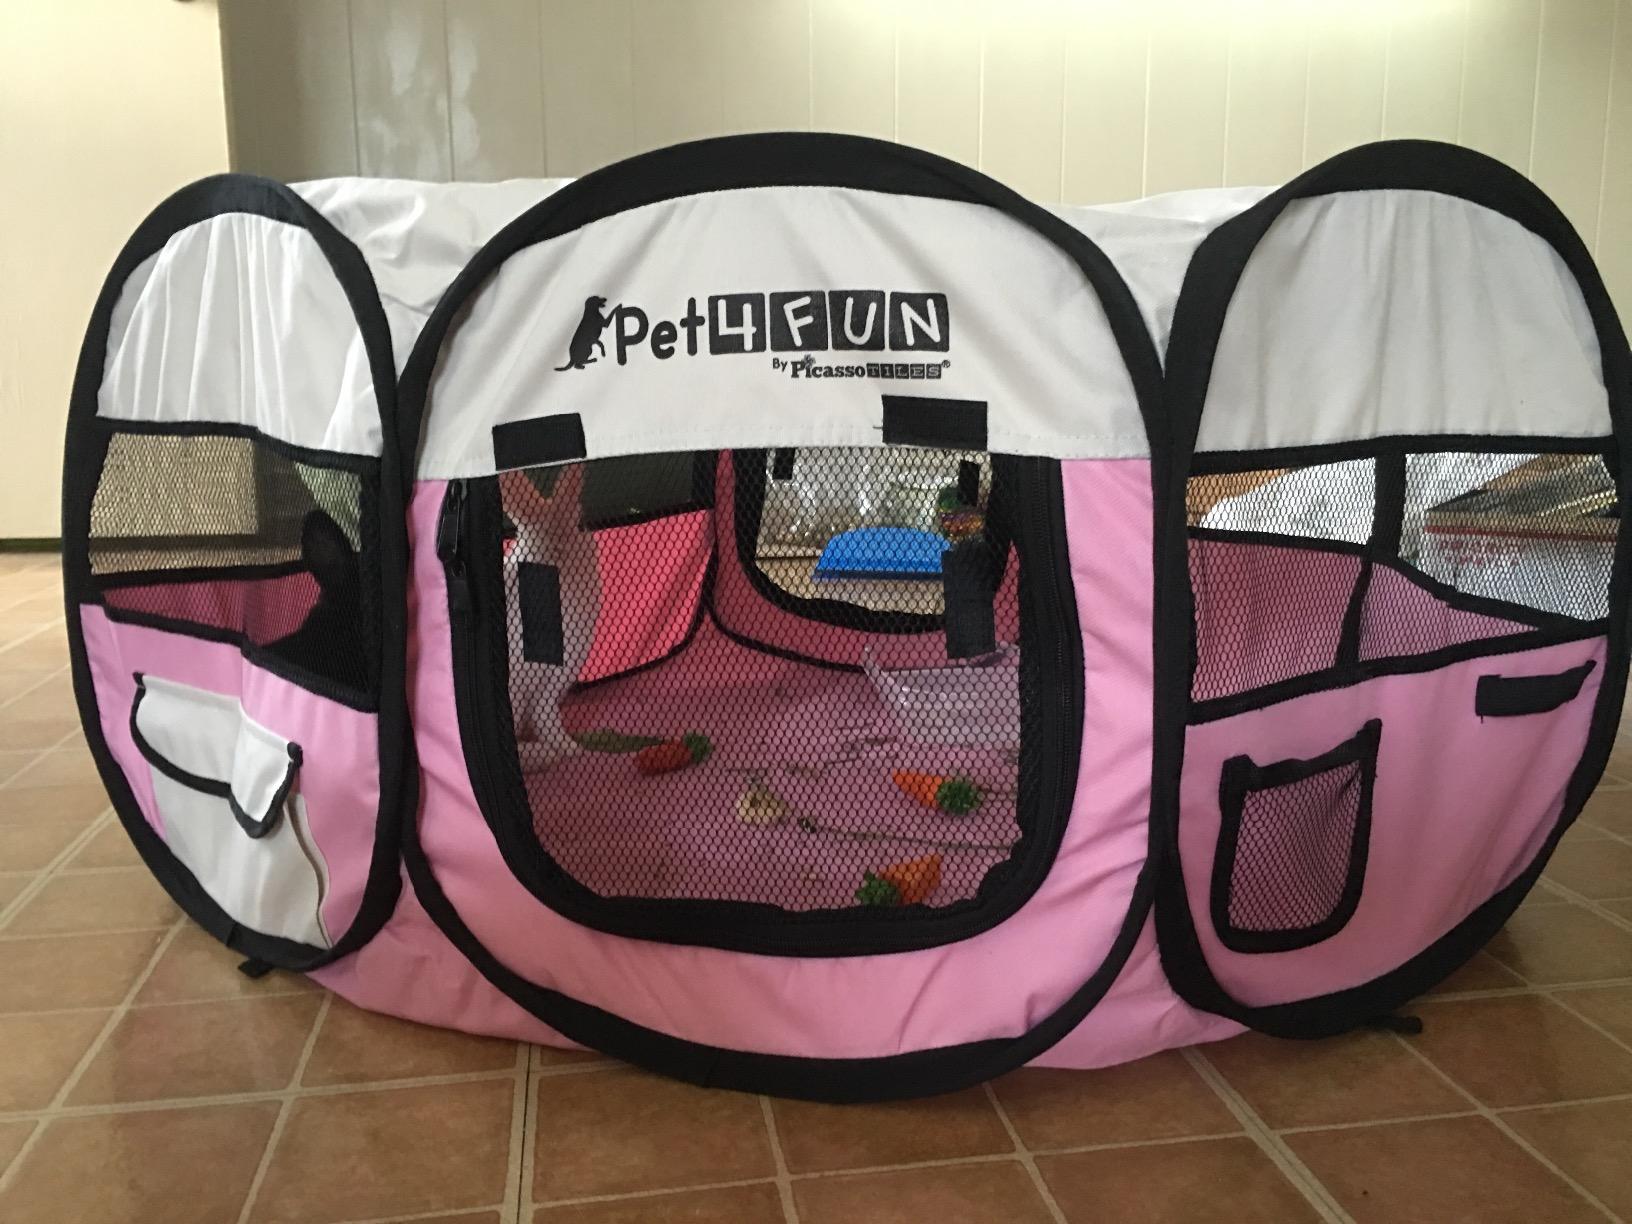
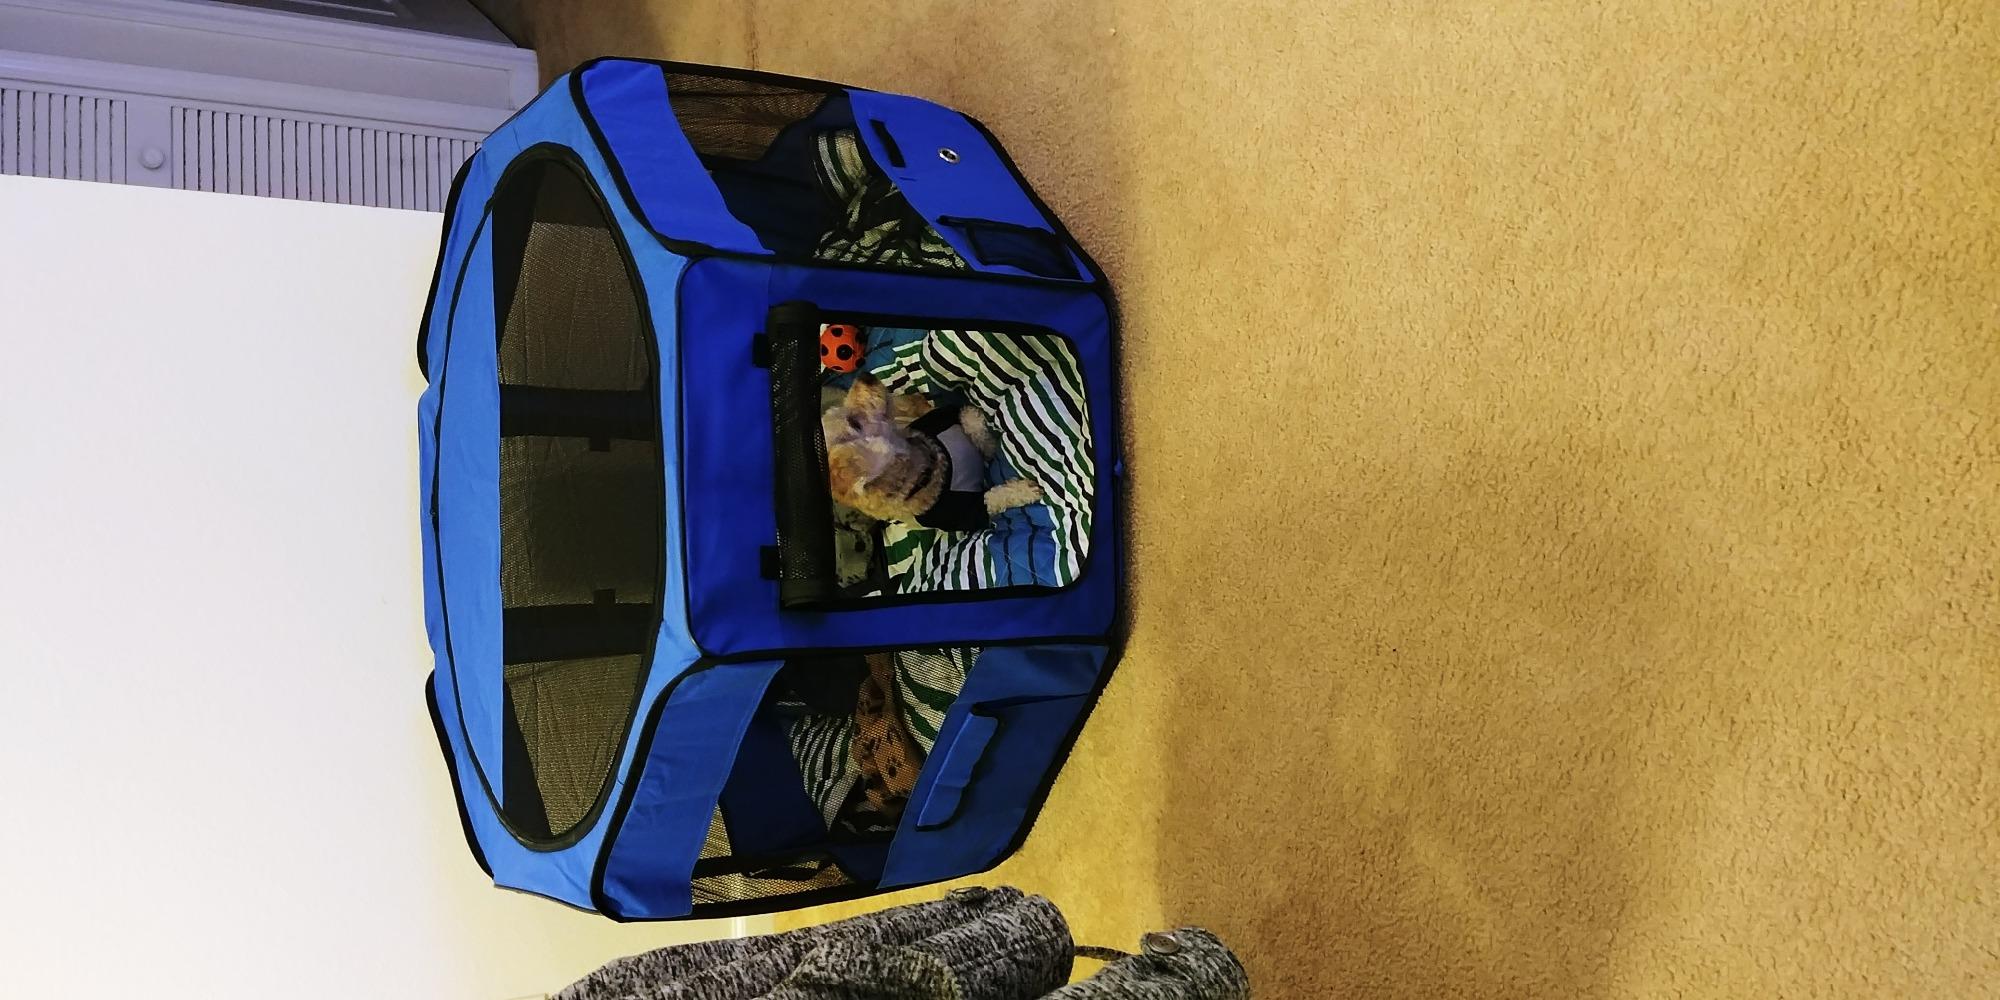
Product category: items_kennel
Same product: no